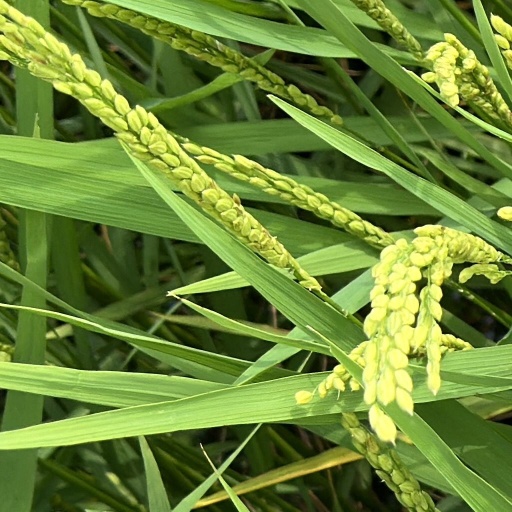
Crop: rice